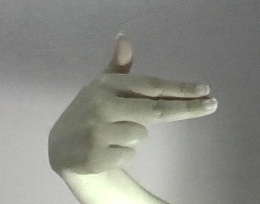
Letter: ghain